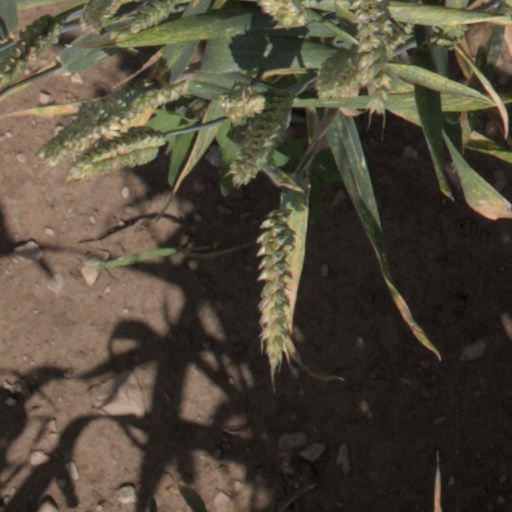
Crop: wheat